List of lochs of Scotland

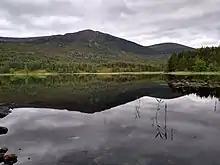
Loch Gamhna

There are a very large number of lochs on the islands of Scotland, with the greatest density occurring in the Outer Hebrides. North and South Uist and Lewis in particular have landscapes with a high percentage of freshwater and a maze and complexity of loch shapes. Harris has fewer large bodies of water but innumerable small lochans.